Mundham

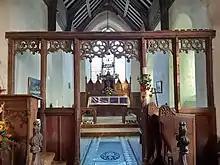
The 15th century rood screen

Mundham was first created in 130 AD, in Roman Britain, and although Britain was Christian between 350 AD and 410, there is no evidence of a Roman church located anywhere in Mundham. After the Roman Empire left Britain in 410 AD, Christianity was lost in Norfolk until it reached England again in 597 AD, and soon after, in the 7th century, St Peter's church was built, acting as the personal chapel of Mundham Hall, as during Anglo-Saxon England a church was owned by the local hall, rather than by the parish, as the idea of a parish church arrived with the Normans. All that remains of the Saxon church is its foundations, as most churches of that period were wooden buildings.